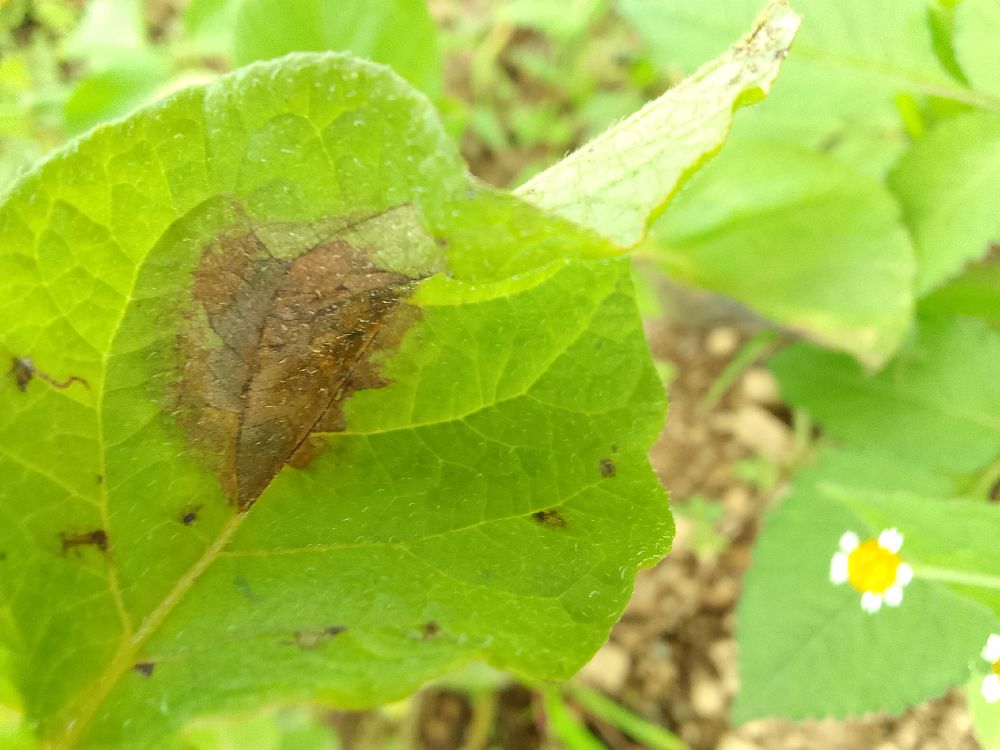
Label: Late blight